History of Poznań

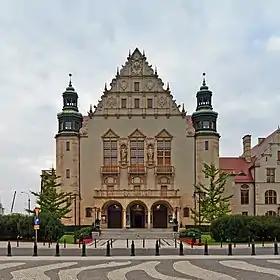
"Collegium Minus", originally the Prussian Royal Academy building

Polish social and academic organizations continued to be set up, including the Central Economic Society for the Grand Duchy of Poznań (1861) to promote modern agriculture, the Poznań Society of Friends of Learning (1875), and the People's Libraries Society (1880). In 1873–1875 a Polish theatre was built by public subscription ("Teatr Polski", still functioning today). The authorities, however, continued efforts to Germanize the region, including through the activities of the Prussian Settlement Commission, founded in 1886. Germans accounted for 38% of the city's population (20,000 out of 53,000) in 1867 – by 1910 their number would rise to 50,000, though this represented a smaller percentage of the total population of the city (whose boundaries had significantly expanded in the meantime). As the population increased the proportion of Jews in the city also fell: from 20.5% in 1831 to 13.3% in 1867 and 3.6% in 1910 (a total of about 5,000).